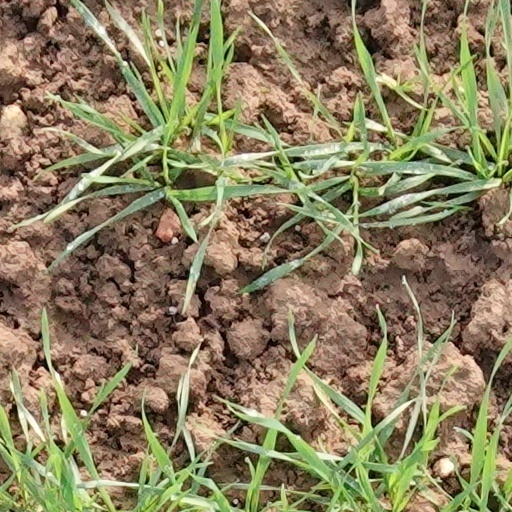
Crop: wheat